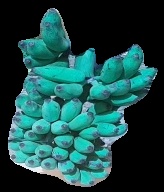
Variety: elakki-bale
Grade: grade3